Nanxun, Huzhou

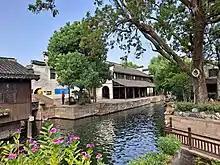
View of Nanxun

Nanxun District is a district in the prefecture-level city of Huzhou, Zhejiang province, China. Nanxun Town, an ancient water town, is located in the district. It is one of the most well-preserved old towns in this region and is known for its cultural heritage. Other towns in the district include Shuanglin, Lianshi, Linghu, Shanlian, Qianjin and Shicong.